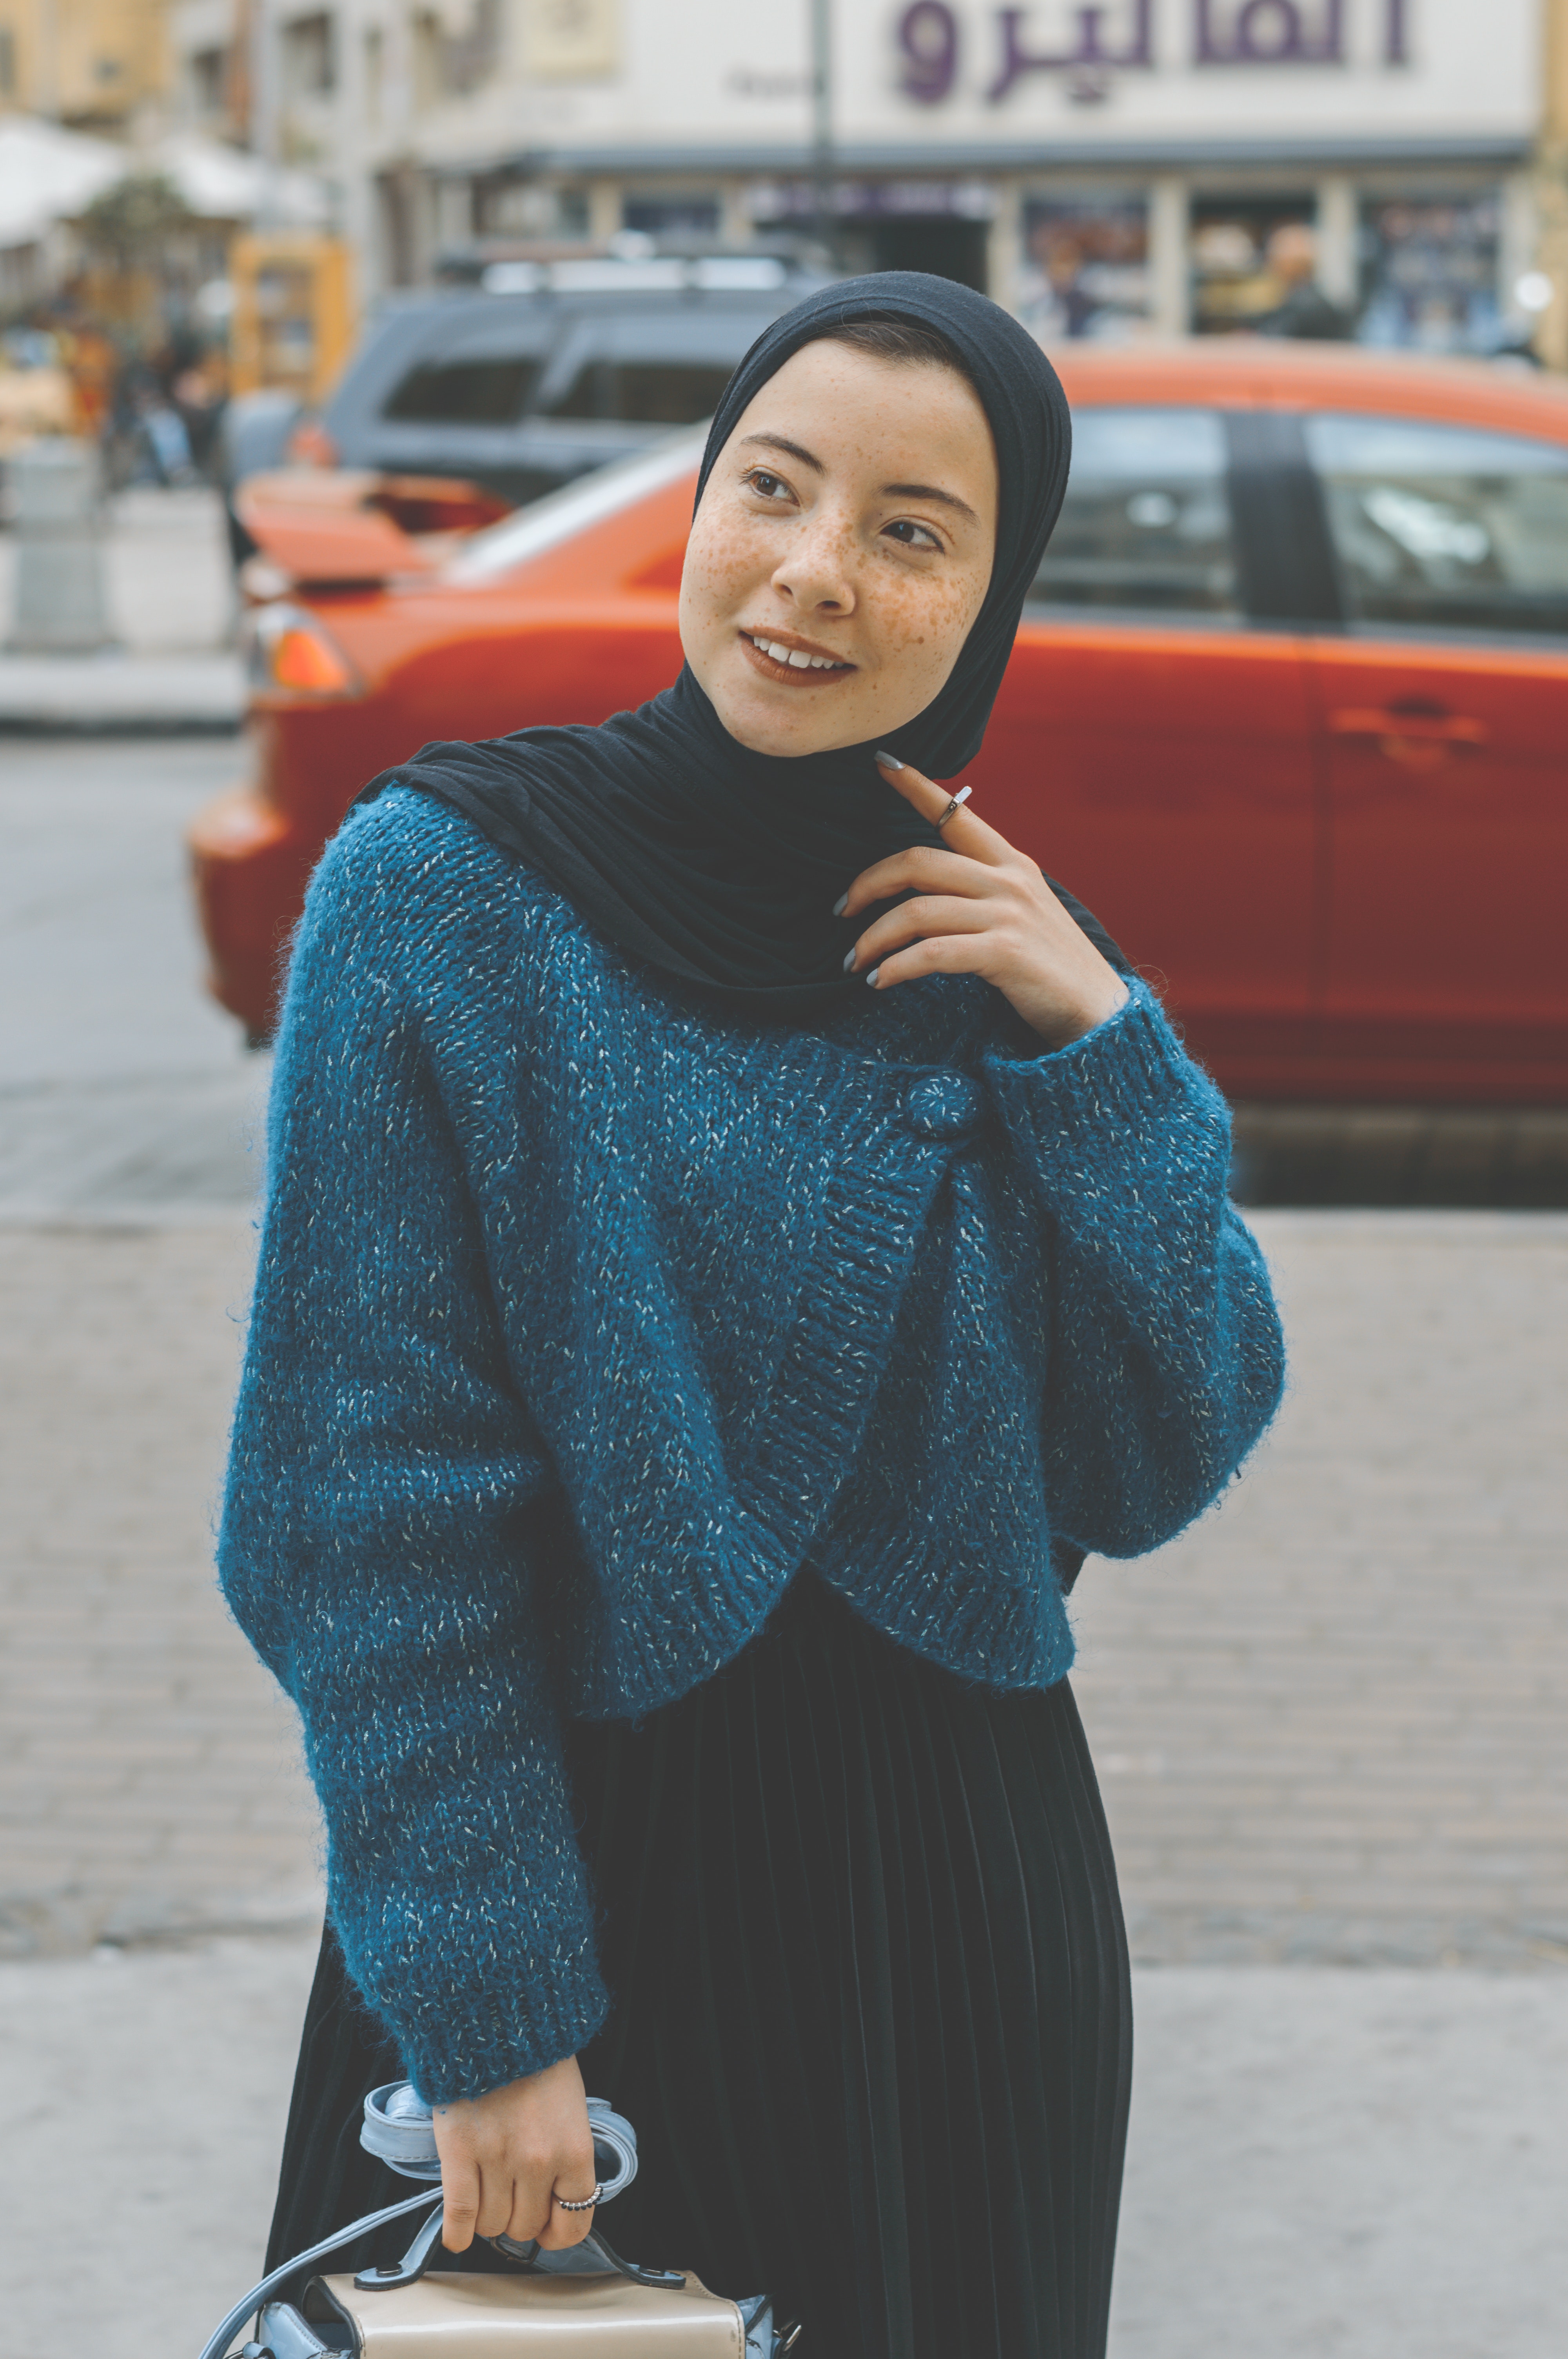
street fashion, snapshot, fashion, smile, outerwear, photography, neck, street, style, black hair, sleeve